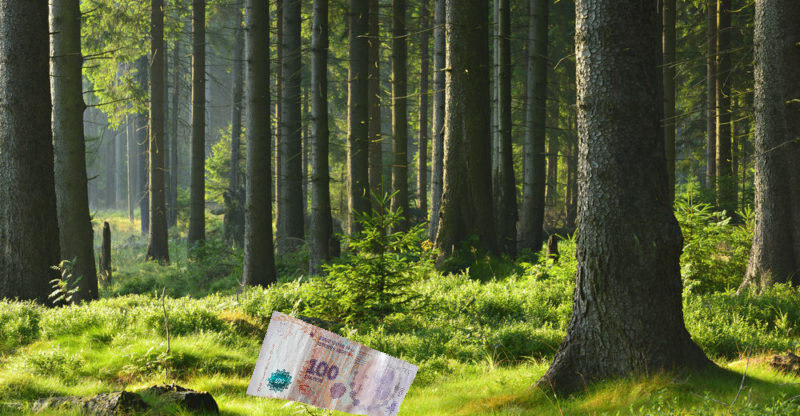
Denominación: 100